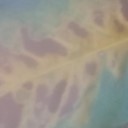
Label: Leaf_rust